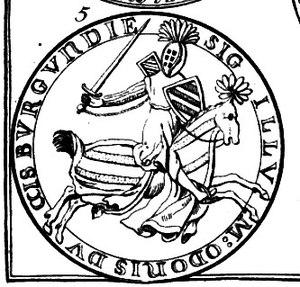
Magny-Danigon est une commune française, située dans le département de la Haute-Saône en région Bourgogne-Franche-Comté. Elle fait partie de la communauté de communes du pays de Lure et du bassin minier de Ronchamp et Champagney.